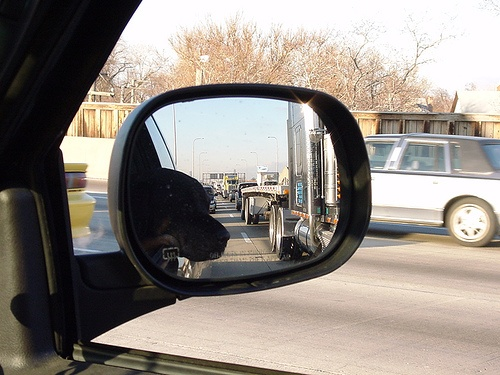
A small dog seen in a car mirror with its head out the window.
a dog looking into the side mirror of a car
A dog's reflection is seen in the side mirror of the moving car.
In a car mirror you can see a dog with his head out of the window.
A rear view mirror showing a dog with his head outside the window.